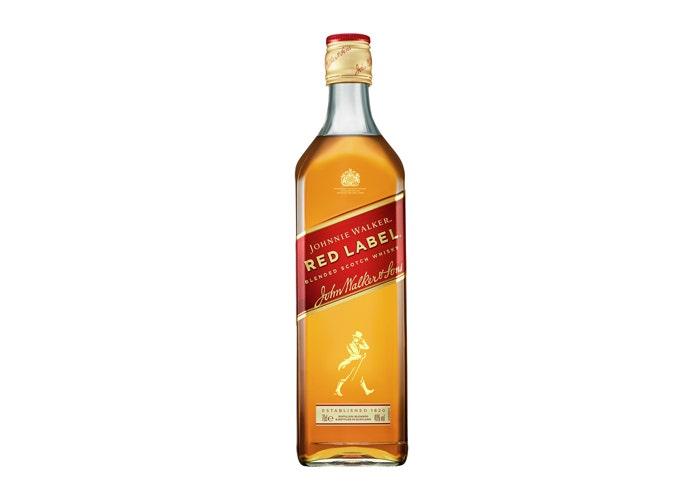
A Johnie Walker Red Label whiskey in a 700-milliliters glass bottle